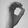
ASL letter: O